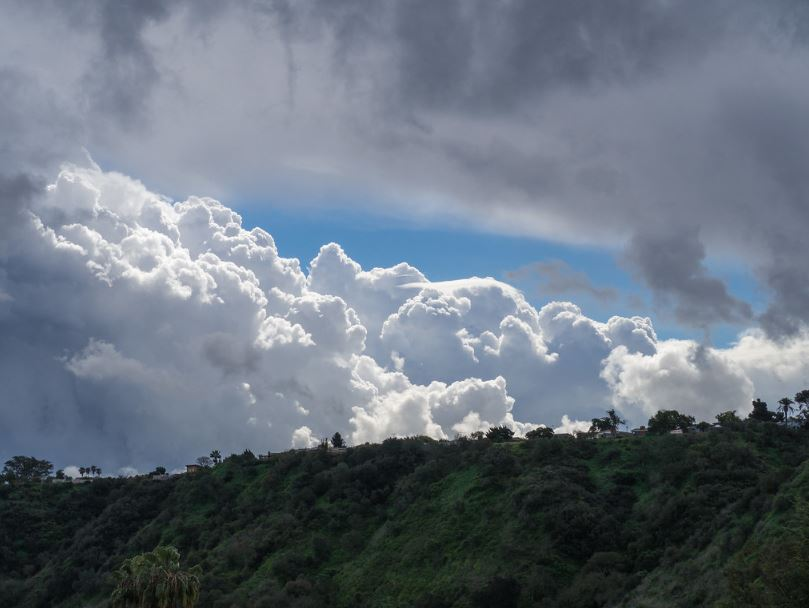
Fire: no
Smoke: no